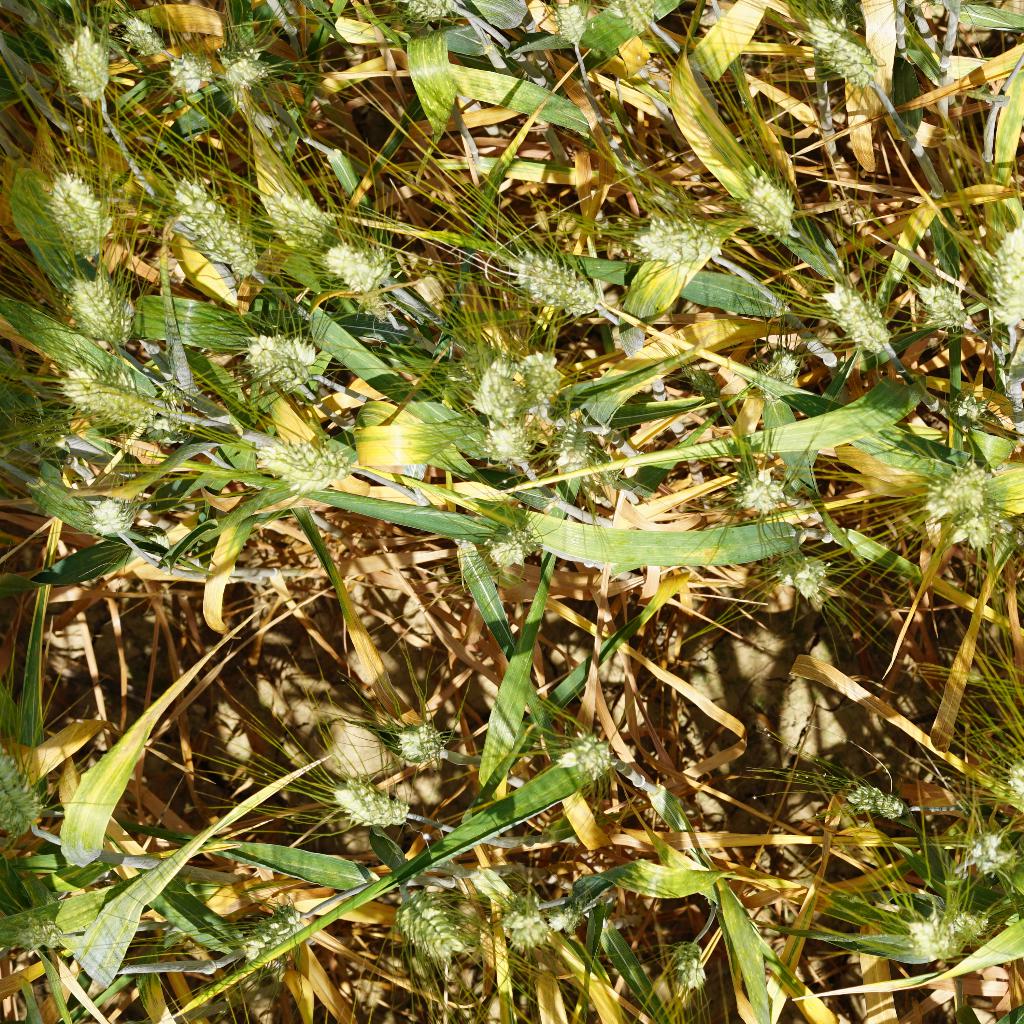
Country: France
Location: Gréoux
Wheat development stage: Filling